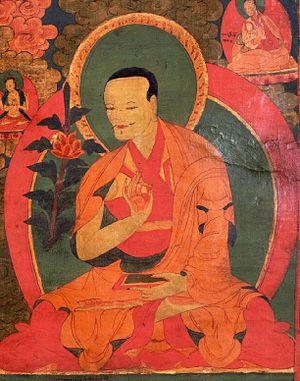
Gorampa Sonam Senge est un maître tibétain sakyapa et l'un des plus grands philosophes de l'histoire du Tibet. Il est né au Tibet oriental. Il partit au Tibet central pour étudier avec le maître Rongtön Shākya Gyaltsen. Ce dernier étant mort en 1449, Gorampa étudia auprès de son plus fidèle disciple Sangyépel. Partout où il allait, il impressionnait par son intelligence exceptionnelle. Il étudia les tantras avec le maître Ngorchen Künga Zangpo. Vers 1461, il composa un commentaire majeur sur le livre la Discrimination des Trois Vœux de Sakya Paṇḍita. Il fonda ensuite son propre monastère et un collège philosophique en 1474 dans le Ü-Tsang où il composa de nombreux ouvrages dont La Distinction des Vues. Il mourut brutalement en 1490.
Cette page dresse une liste de personnalités nées au cours de l'année 1429 :